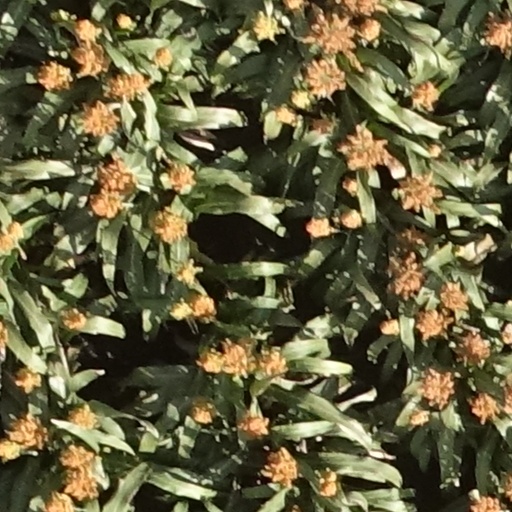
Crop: sorghum